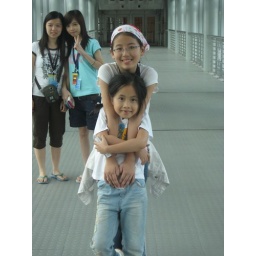
in the sky bridge - Petronas towers